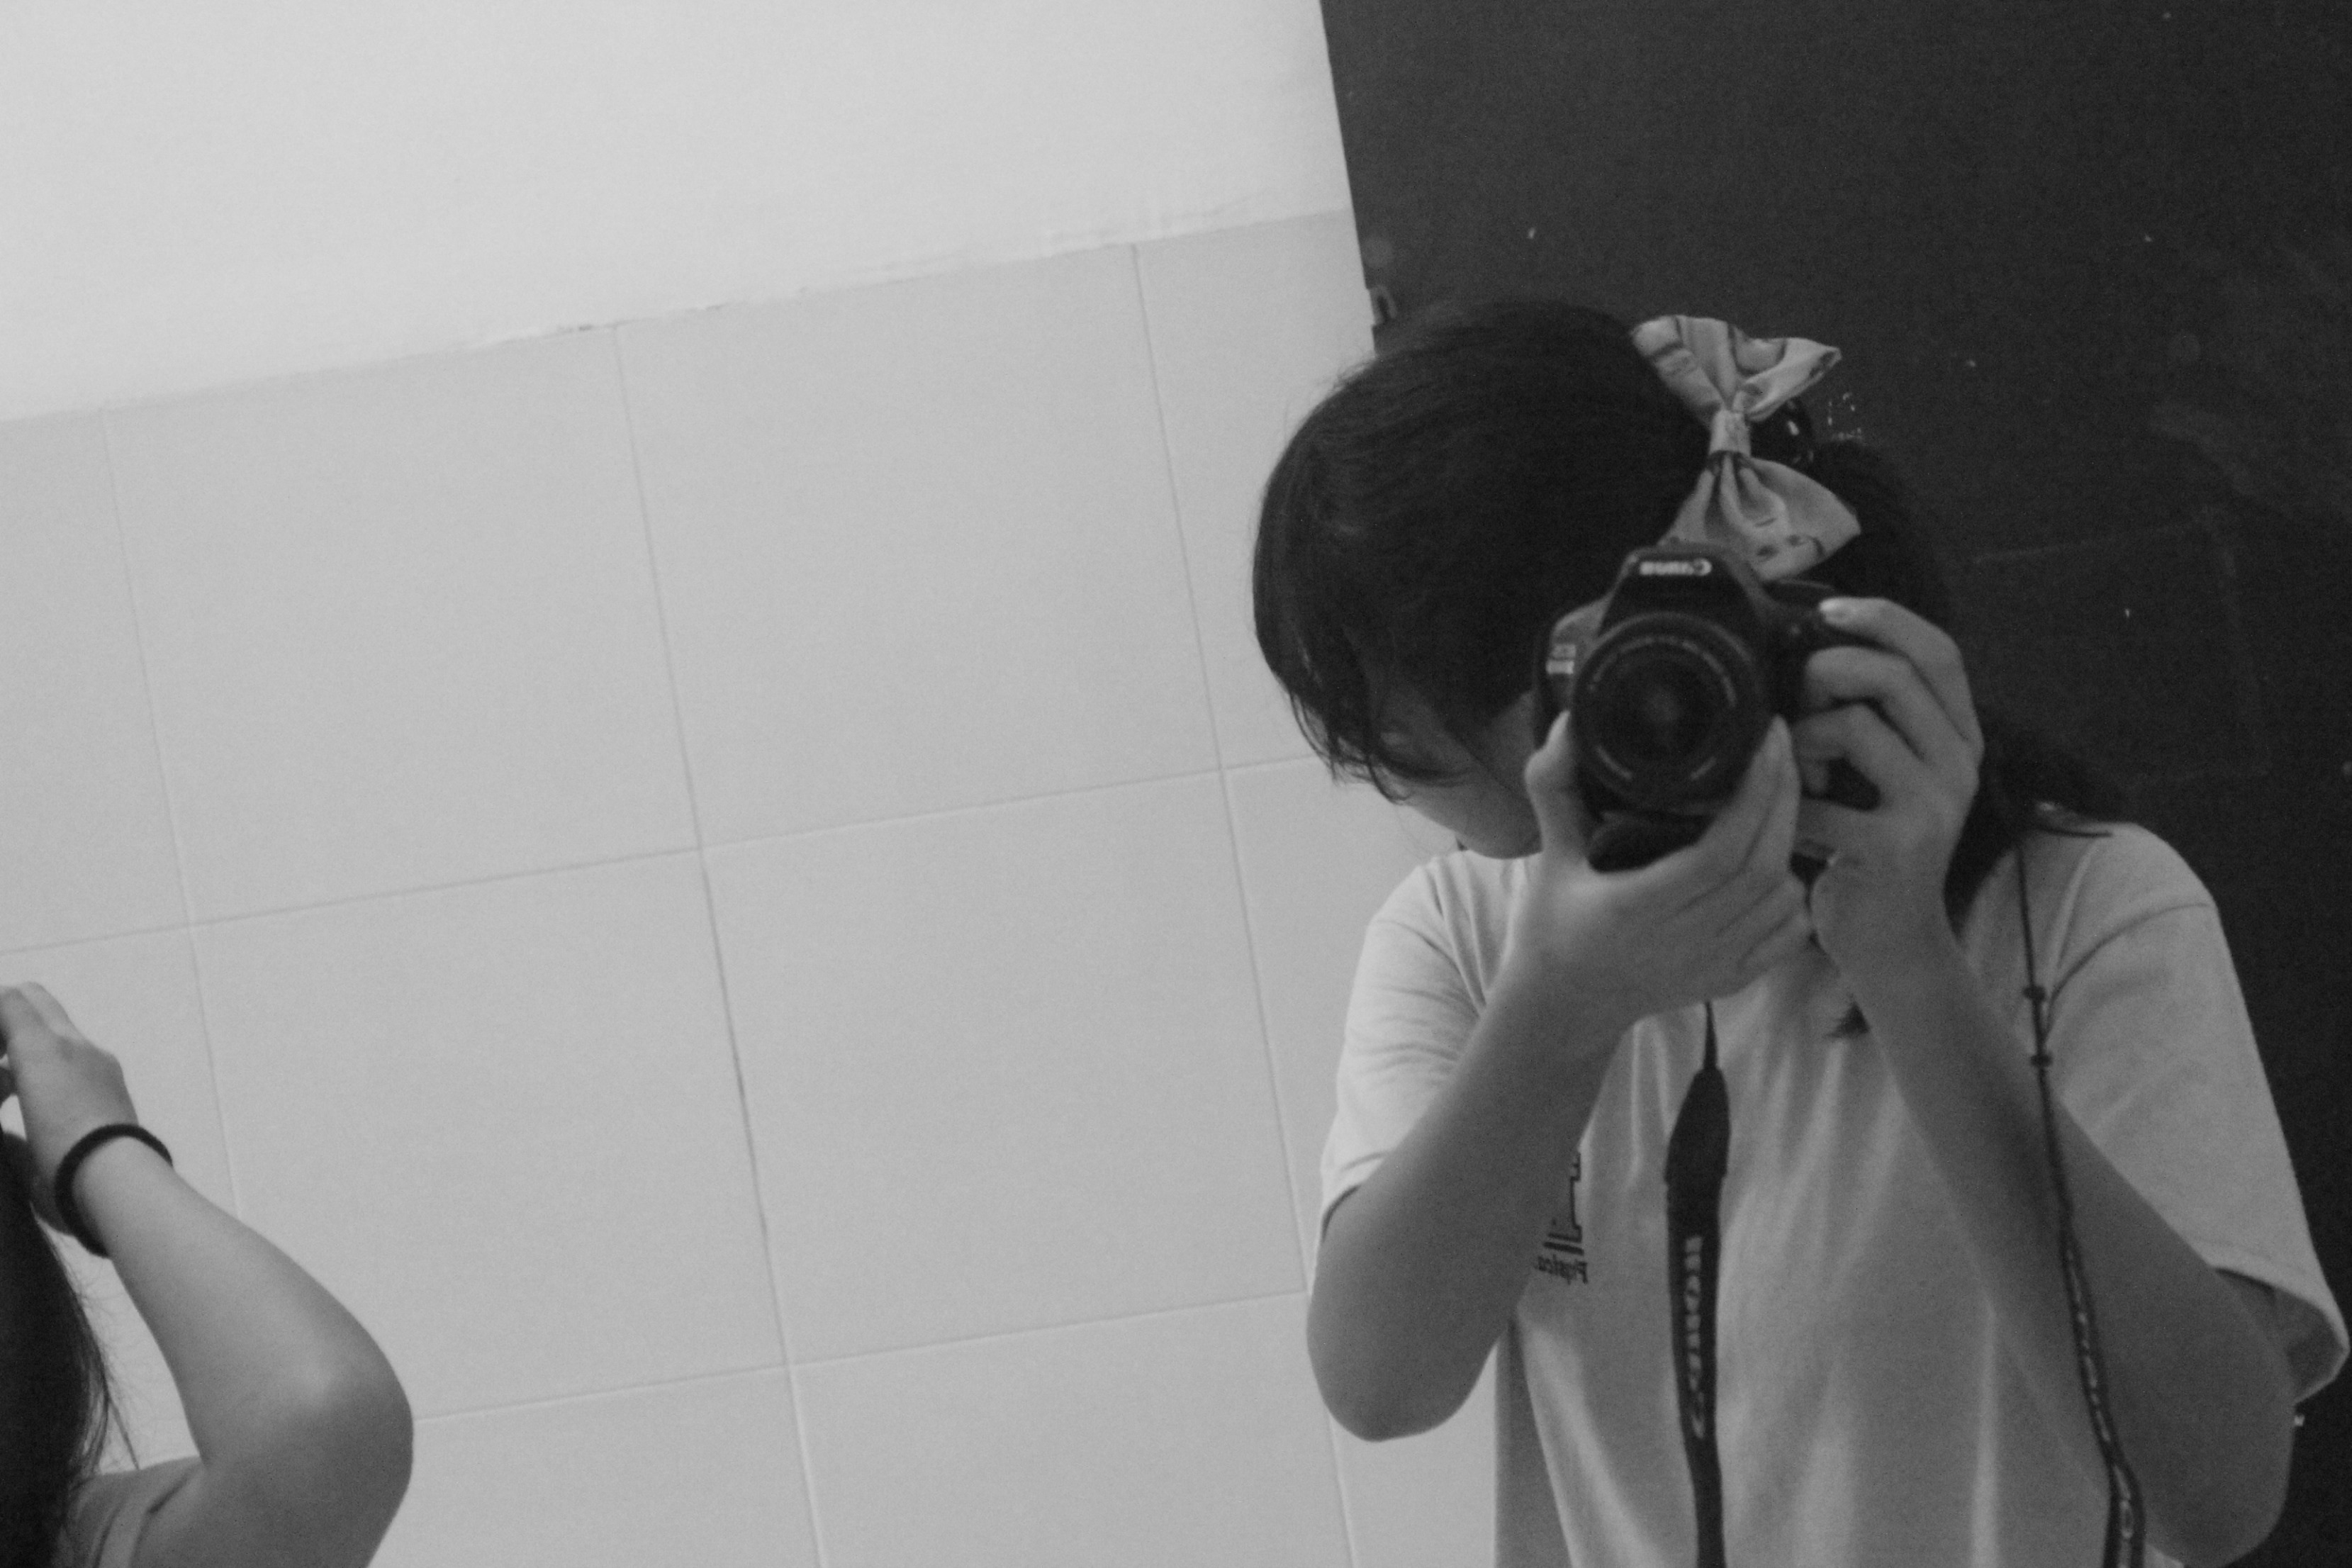
light, black and white, white, photography, clothing, black, monochrome, photograph, image, shape, photo shoot, monochrome photography